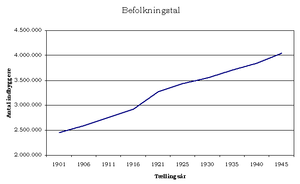
Danmarks historie (1901-1945) / Befolkningsudvikling, levealder og levevilkår
Udviklingen i befolkningstallet 1901-1945.